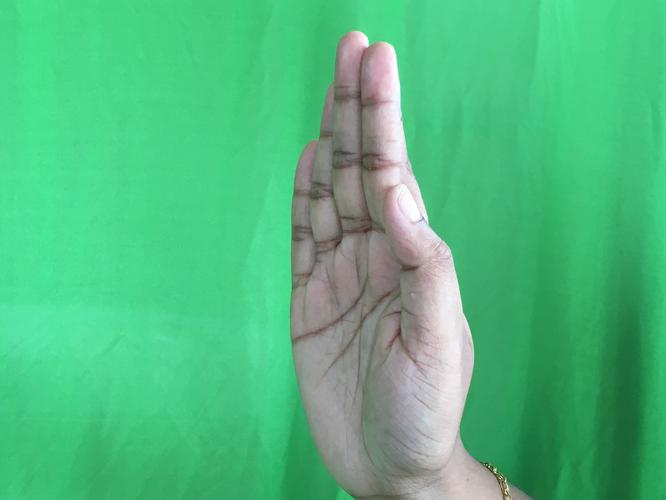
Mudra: Pathaka
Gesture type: single_hand